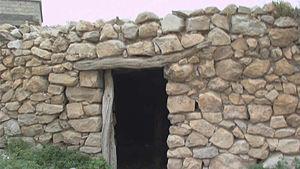
Maison traditionnelle berbère chaouie à T'kout
La wilaya d'Oum El Bouaghi ; en berbère : ⵜⴰⵎⵏⴰⴹⵜ ⵏ ⵓⵎ ⴻⵍ ⴱⵓⴰⵖⵉ ; en arabe : ولاية أم البواقي est une wilaya algérienne, issue du découpage administratif de 1974 alors qu'elle dépendait de l'ancien département de Constantine.
Le patriarche des Chaouis serait Medghassen ancêtre des Zénètes et des Botrs selon Ibn Khaldoun. Les historiens modernes classent les berbères de la région dans le groupe des Gétules formés par les Zénètes.
Les Chaouis, au feminin : Chaouia, sont un groupe ethnique et un peuple amazigh originaire d'Algérie, plus précisément situés dans le Nord-Est de l'Algérie et habitants principalement le massif de l'Aurès, ainsi que les régions attenantes, comme le Constantinois, et la région des Chotts, au total une grande partie de l'Est algérien. Les Chaouis sont le second groupe berbérophone algérien par le nombre de locuteurs et en termes de population après les Kabyles.